Rice (1957 film)

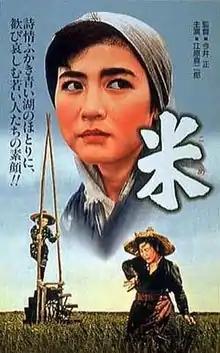
Poster

is a 1957 Japanese drama film directed by Tadashi Imai. It was entered into the 10th Cannes Film Festival.